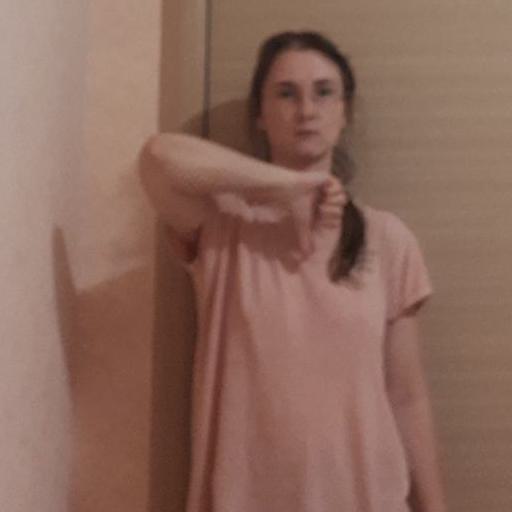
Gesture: dislike